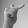
ASL letter: T